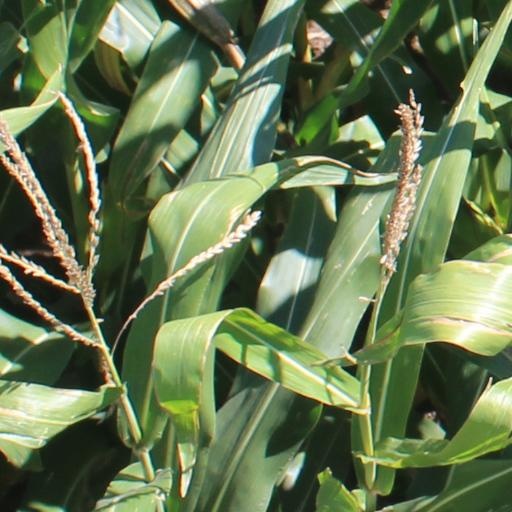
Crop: maize; corn